Merchants National Bank (Winona, Minnesota)

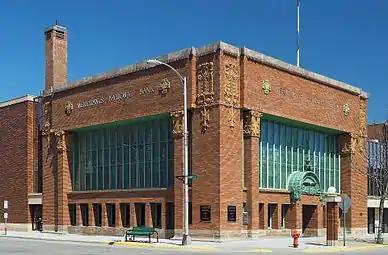
Merchants National Bank from the southwest

Merchants National Bank is a bank building in Winona, Minnesota, United States, designed in the Prairie School architectural style. It was built in 1912 and features elaborate terracotta and stained-glass ornamentation. It was listed on the National Register of Historic Places in 1974 for having state-level significance in the themes of architecture and commerce. It was nominated for being the "largest and probably best example" of the 18 Midwestern banks designed by Purcell, Feick & Elmslie, a significant influence on early-20th-century American architecture. It is also a contributing property to the Winona Commercial Historic District.